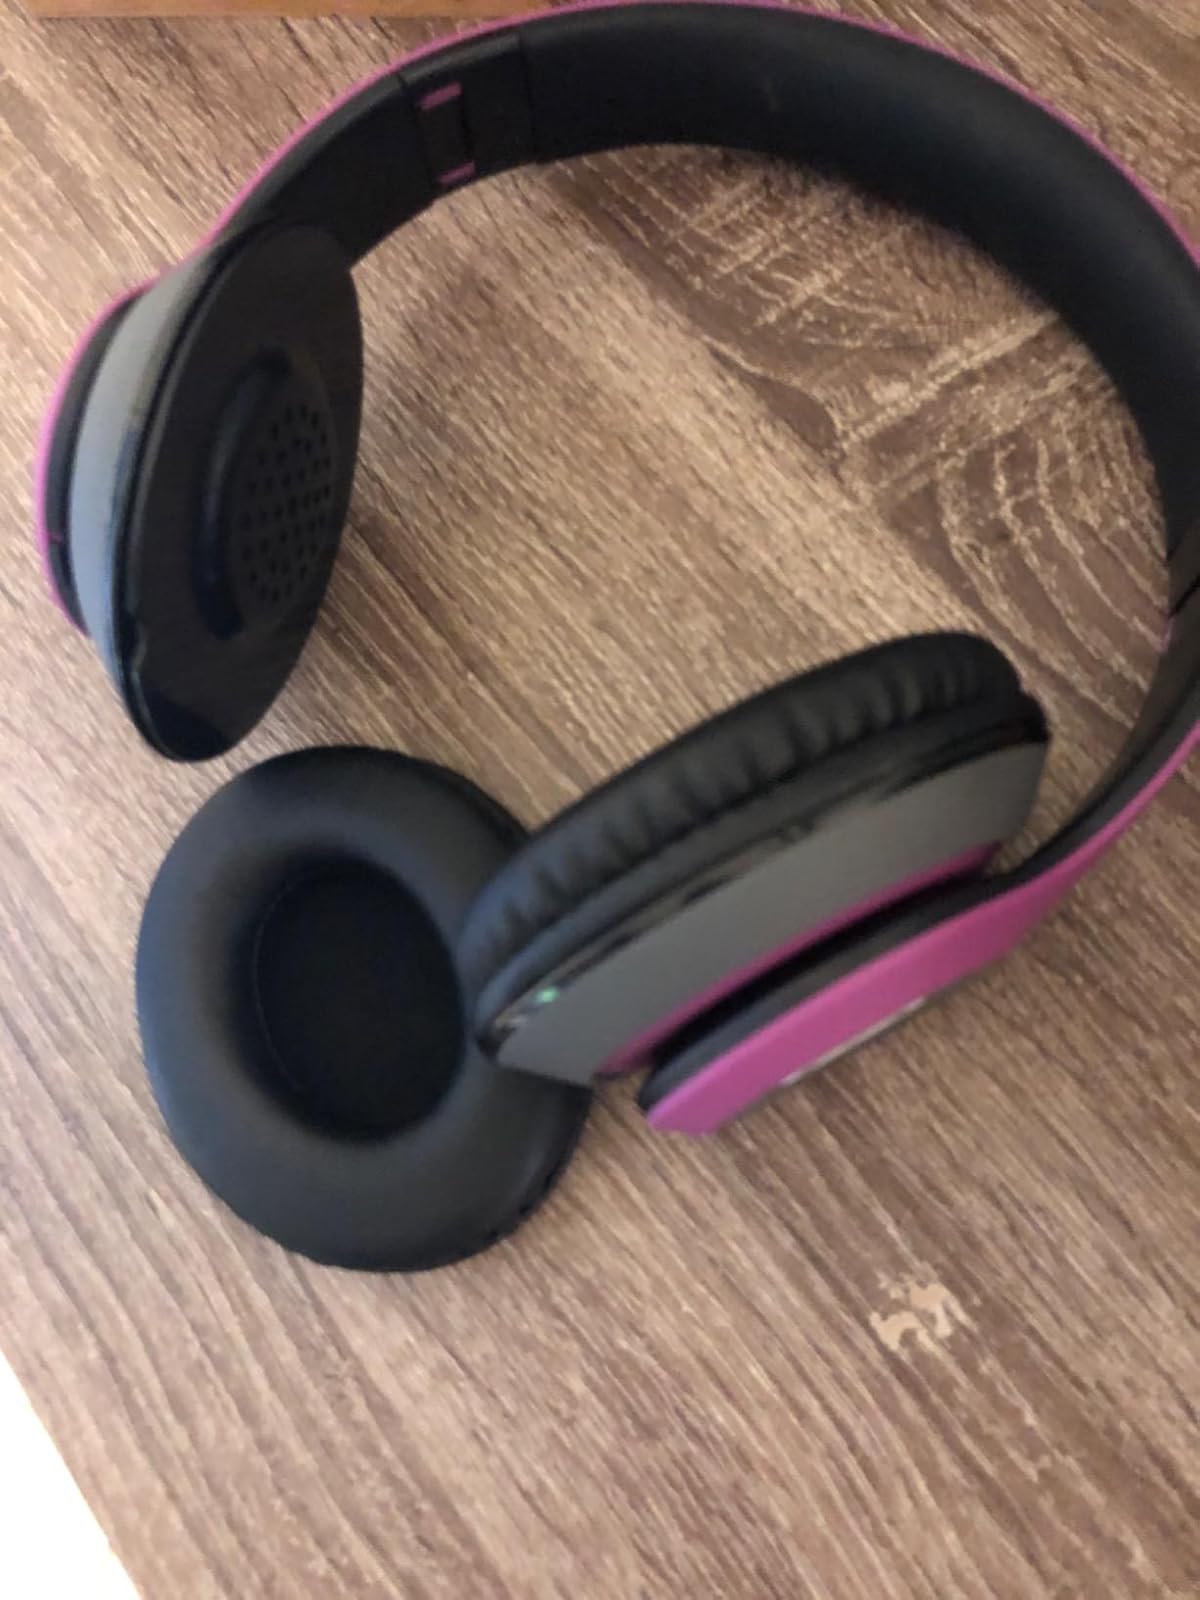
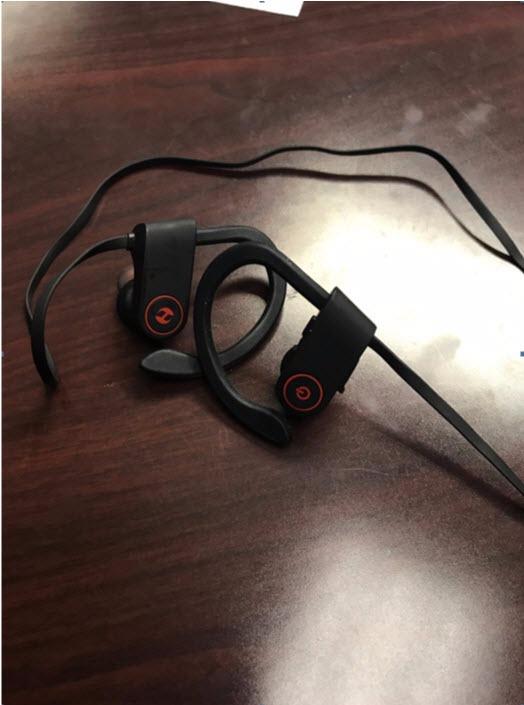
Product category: headphones
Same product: no